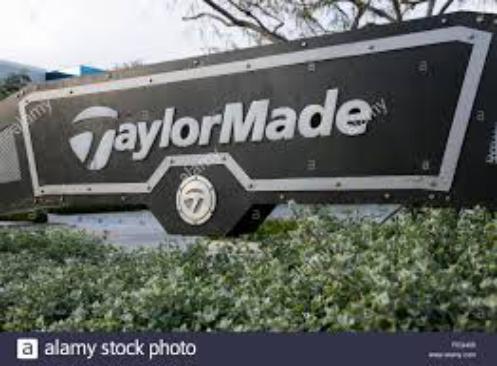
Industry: Sports